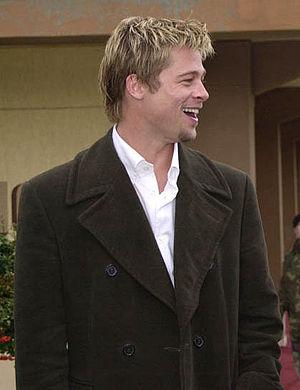
Bravo Otto est un prix attribué depuis 1957 par les lecteurs du magazine allemand Bravo.
Thelma et Louise est un film américain réalisé par Ridley Scott en 1991, qui a reçu l'Oscar du meilleur scénario. Avec Geena Davis et Susan Sarandon dans les rôles principaux, il raconte l'histoire de deux femmes dont l'excursion d'un week-end se transforme en cavale à travers les États-Unis. Ce film met également en scène Harvey Keitel, ainsi que Brad Pitt dont la carrière a été lancée par ce long métrage.
L’économie de la culture est la branche de l'économie s'intéressant aux aspects économiques de la création, de la distribution et de la consommation d'œuvres d'art. Longtemps cantonné aux beaux-arts, à l'édition, aux arts décoratifs, à la musique et aux spectacles vivants dans la tradition anglo-saxonne, son spectre s'est élargi depuis le début des années 1980 à l'étude des particularités des industries culturelles ainsi qu'à l'économie des institutions culturelles.